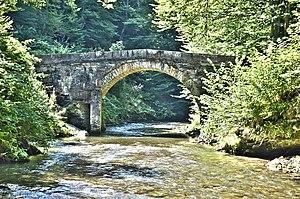
Kumanica est un village de Serbie situé dans la municipalité d’Ivanjica, district de Moravica. Au recensement de 2011, il comptait 192 habitants.